Tunisian campaign

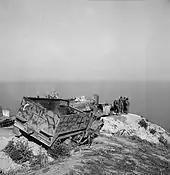
US troops with abandoned German equipment including a captured American M3 half-track May 1943

By the morning of 20 February, the bitter hand-to-hand fighting in the hills above Kasserine was continuing while the "Afrika Korps Kampfgruppe" and a battalion from the 131st Armoured Division "Centauro" and more artillery, prepared for another attack through the pass, once it had been joined by a 10th Panzer Division battle group from Sbeitla. The morning attack made slow progress but the intense pressure applied during the renewed attack that afternoon triggered a collapse in the Allied defences.